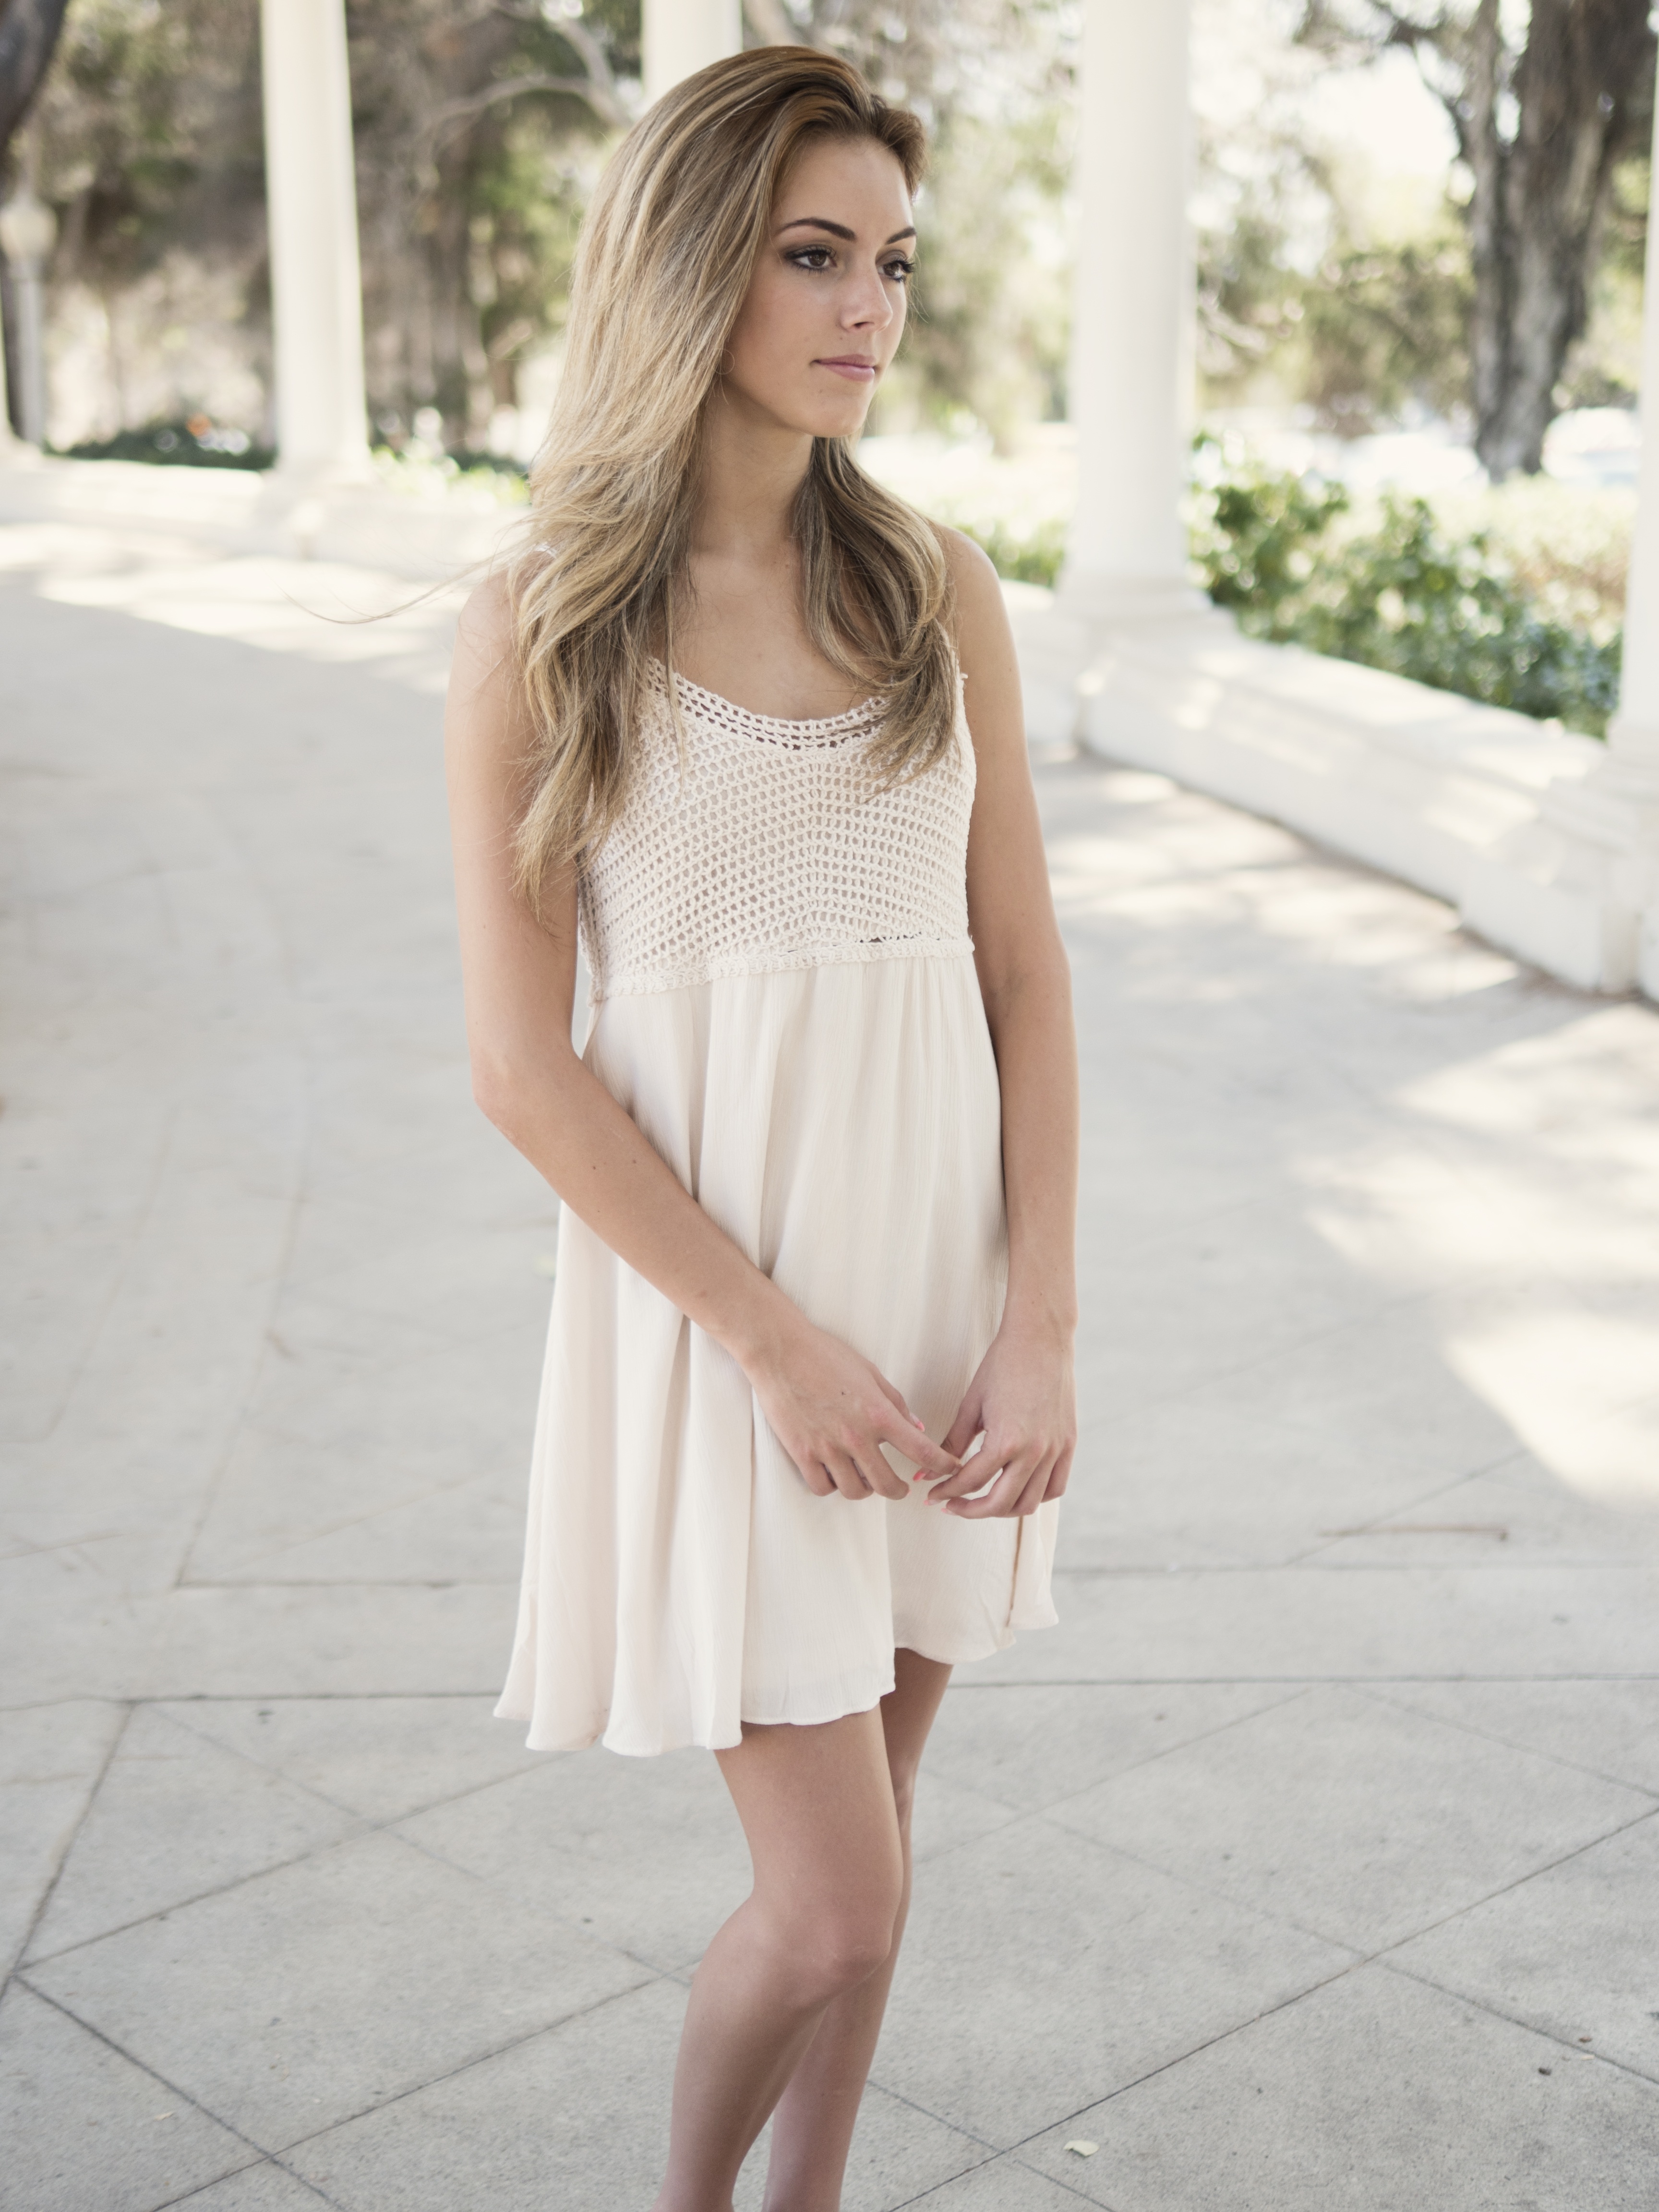
person, people, girl, woman, white, cute, female, pattern, portrait, model, young, spring, green, youth, natural, fresh, fashion, clothing, pink, healthy, wedding dress, smiling, smile, long hair, caucasian, face, eyes, dress, happy, happiness, skin, joy, beautiful, teen, beautiful women, attractive, gown, adult, beautiful woman, beauty girl, woman smile, royalty free, photo shoot, beautiful woman smiling, woman smiling, beautiful smile, smiling woman, supermodel, bridal clothing, cocktail dress